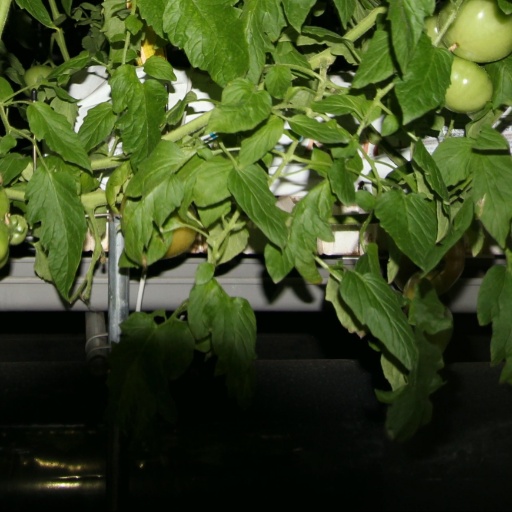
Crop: tomato